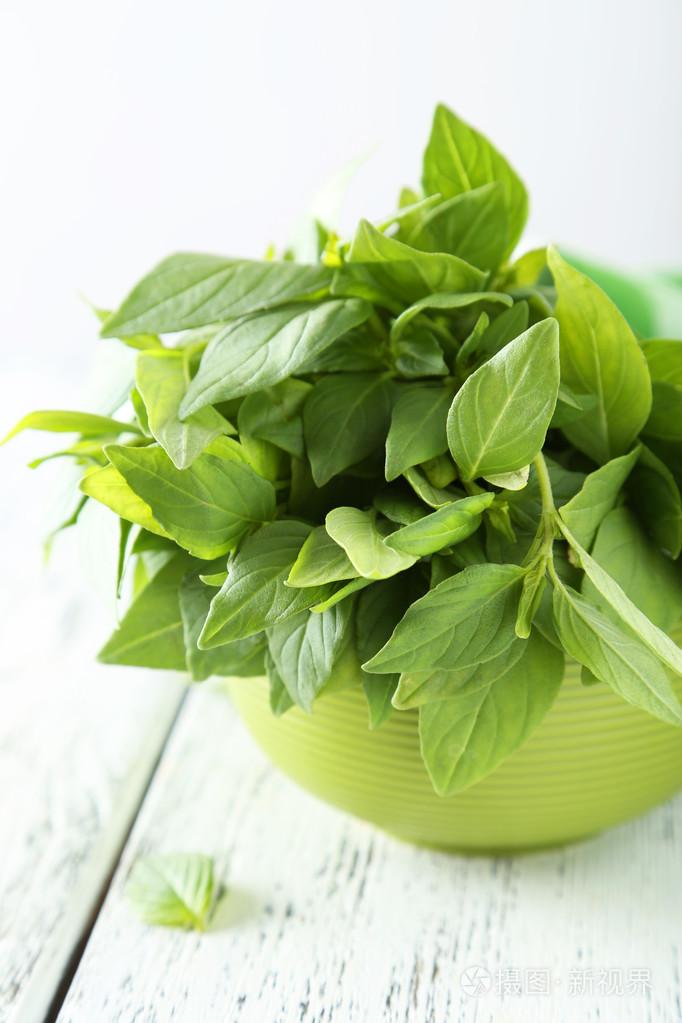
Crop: unknown
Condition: basil